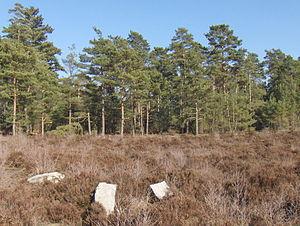
Landes et pins sylvestres en forêt d'Ermenonville, parcelle 162, Oise, France
Le parc naturel régional Oise-Pays de France, créé le 13 janvier 2004 par décret du Premier Ministre, s'étend sur 59 communes des départements de l'Oise et du Val-d'Oise. C'est un des rares parcs répartis sur deux régions administratives, le premier parc naturel régional picard est le 4ᵉ créé en Île-de-France.
Le massif des Trois Forêts est un massif forestier constitué des forêts d'Halatte, Ermenonville et Chantilly. Situé en Picardie dans le Sud du département de l'Oise, d'une superficie d'environ 14 000 hectares, il forme la ceinture verte du Nord de Paris. L'ensemble des trois forêts appartient au territoire du Parc naturel régional Oise-Pays de France. Le premier nom du parc, lors de la période d'étude avant sa création, était d'ailleurs « Parc naturel régional des trois forêts ». Ce domaine forestier relève en majeure partie de la forêt domaniale, sauf la forêt de Chantilly qui appartient à l'Institut de France. Ces trois forêts sont ainsi gérées par l'unité territoriale des Trois-Forêts de l'Office national des forêts, basée à Chantilly. Par ailleurs, deux zones site natura 2000 sont communes à ces trois massifs.
La forêt d'Ermenonville est une forêt majoritairement domaniale de Hauts-de-France, située dans le département de l'Oise, proche de Senlis. Elle constitue avec les massifs forestiers de Chantilly et d'Halatte, le massif des Trois Forêts.